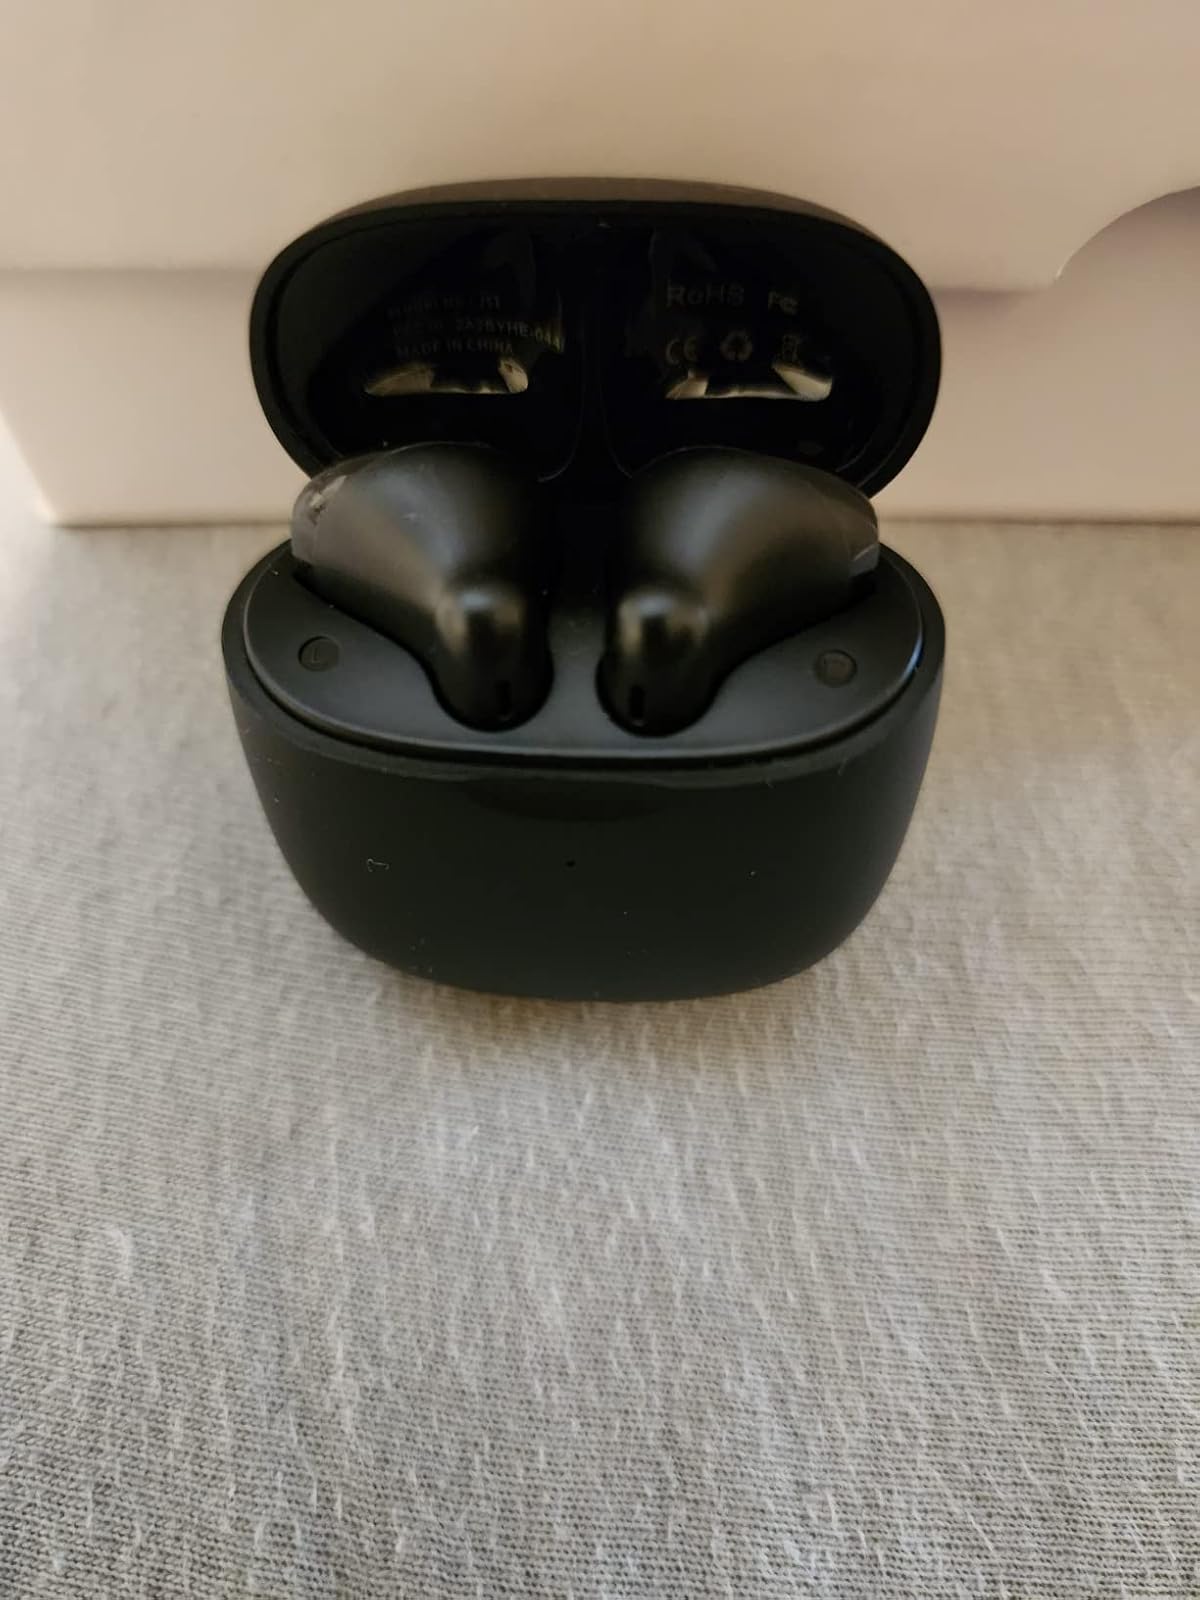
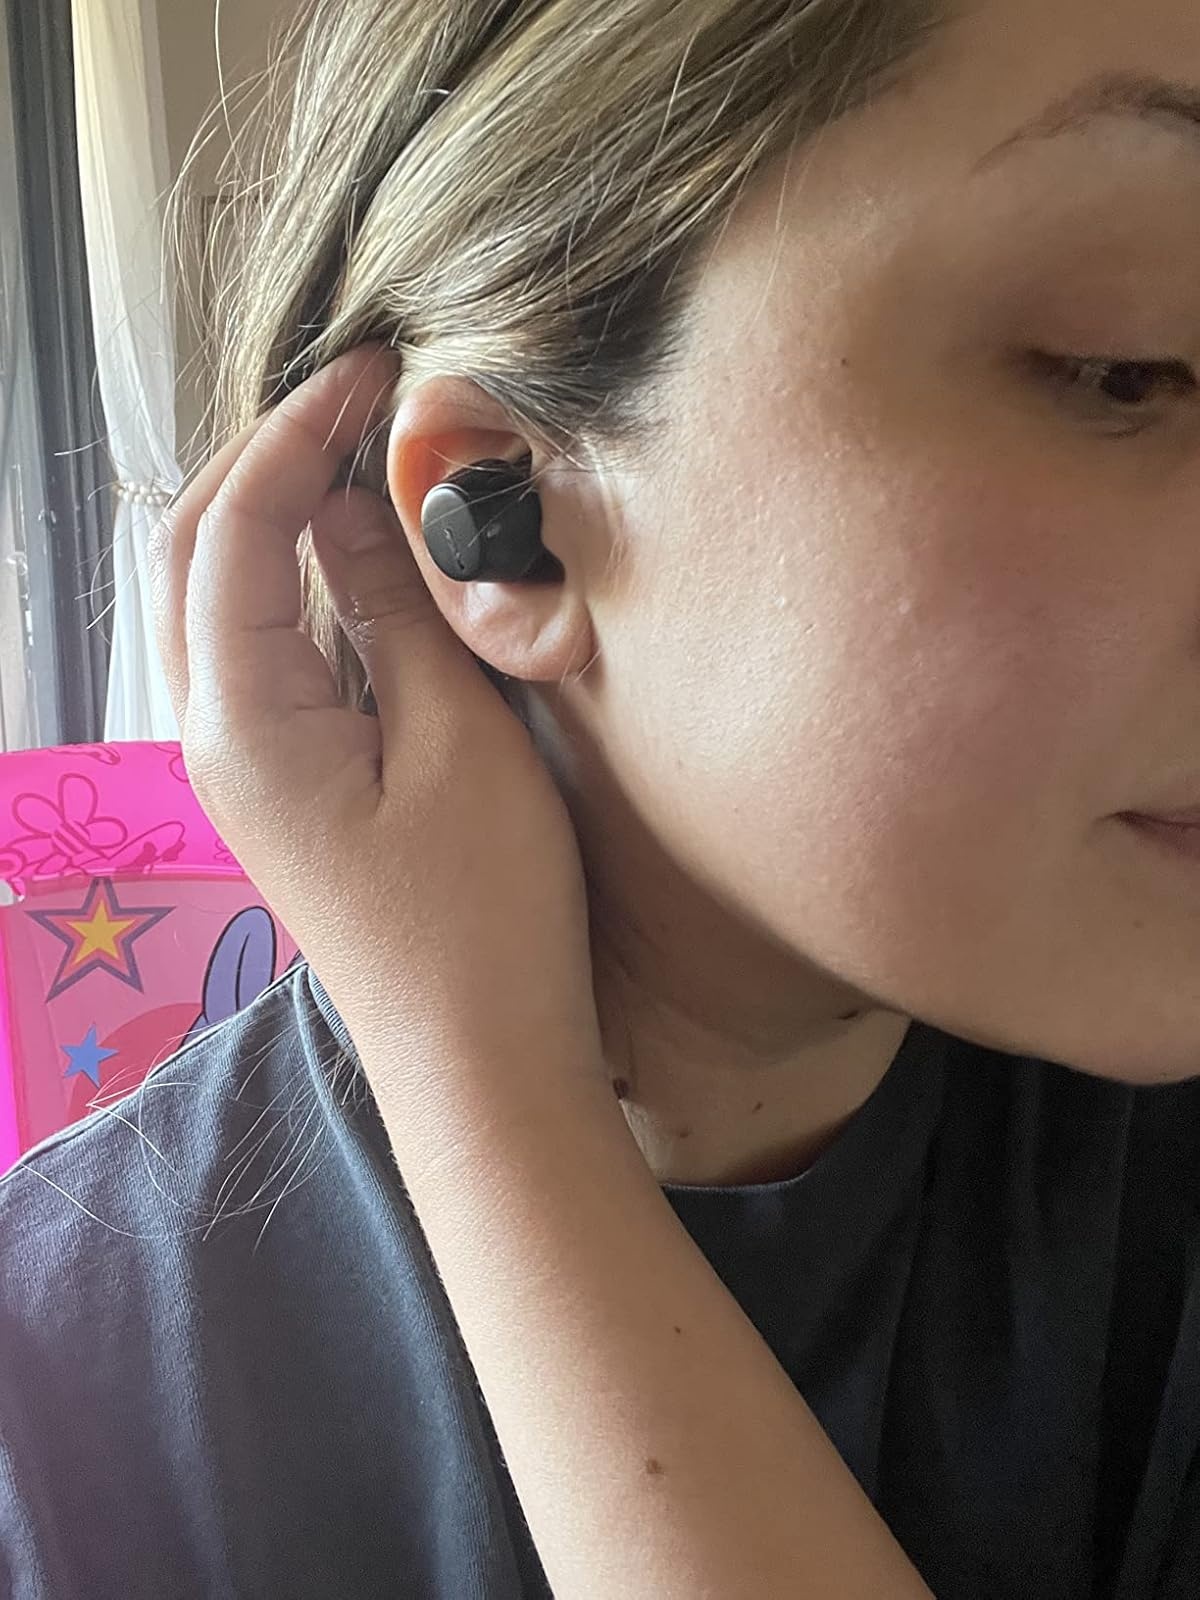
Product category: earbuds
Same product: no